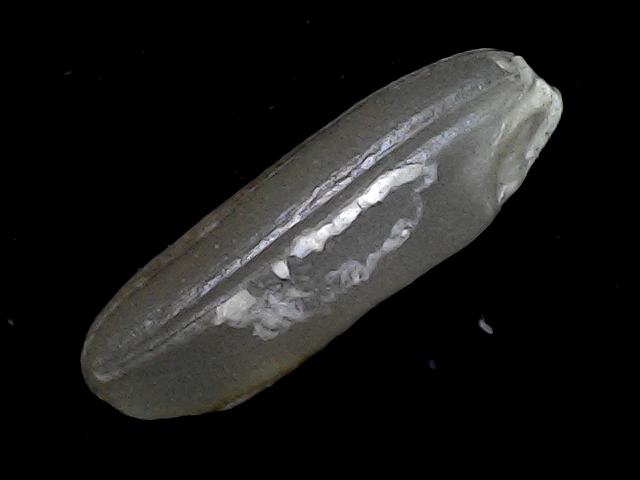
Rice variety: BD85